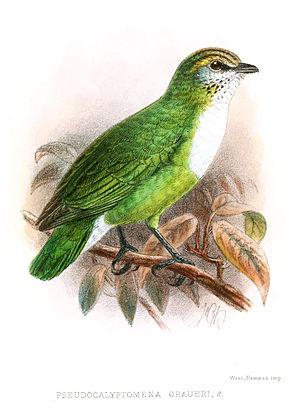
L'Eurylaime de Grauer est une espèce de passereaux appartenant à la famille des Eurylaimidae.